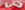
Number: 3